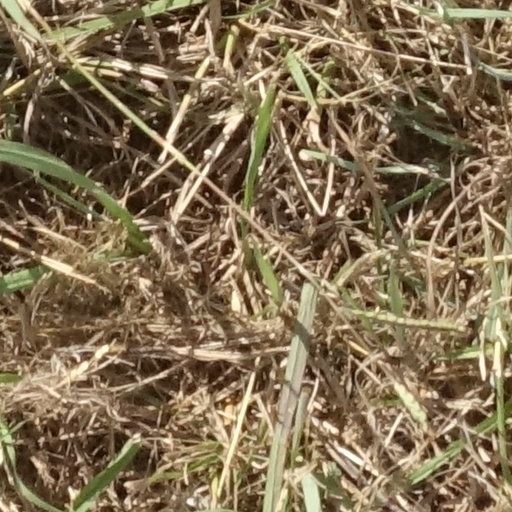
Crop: sorghum